765 Naval Air Squadron

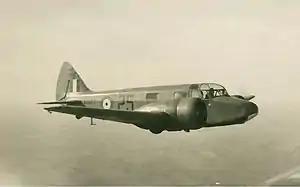
Airspeed AS.10 Oxford II, an example of the type used by 765 NAS.

765 Naval Air Squadron reformed at RNAS Culdrose (HMS "Seahawk"), near Helston on the Lizard Peninsula of Cornwall, England, on 14 February 1955, as a Piston Engine Pilot Pool. The squadron was initially equipped with Fairey Firefly a Second World War-era carrier-borne fighter and anti-submarine aircraft, but specifically the T.Mk 2, an armed operational training aircraft and T.Mk 7 an Anti-Submarine Warfare (ASW) training aircraft and also provided refresher flying for FAA pilots. In May 1955, the squadron added Airspeed Oxford II, a twin-engined training aircraft, to its inventory.